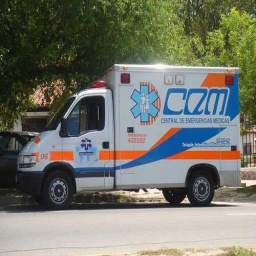
Label: ambulance